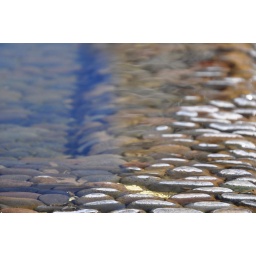
Water partly bathes the stones on a water mirror outside the Contemporary Jewish Museum in San Francisco